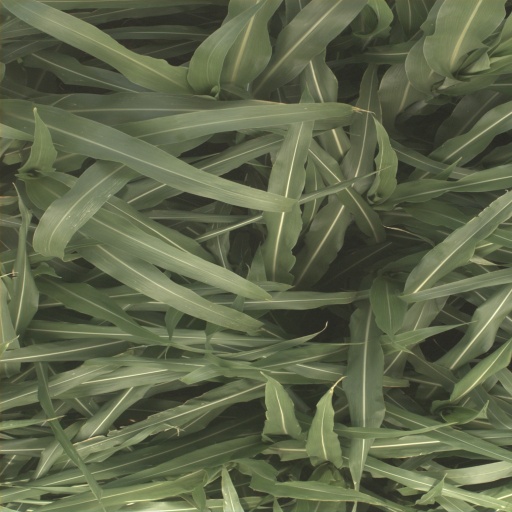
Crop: sorghum